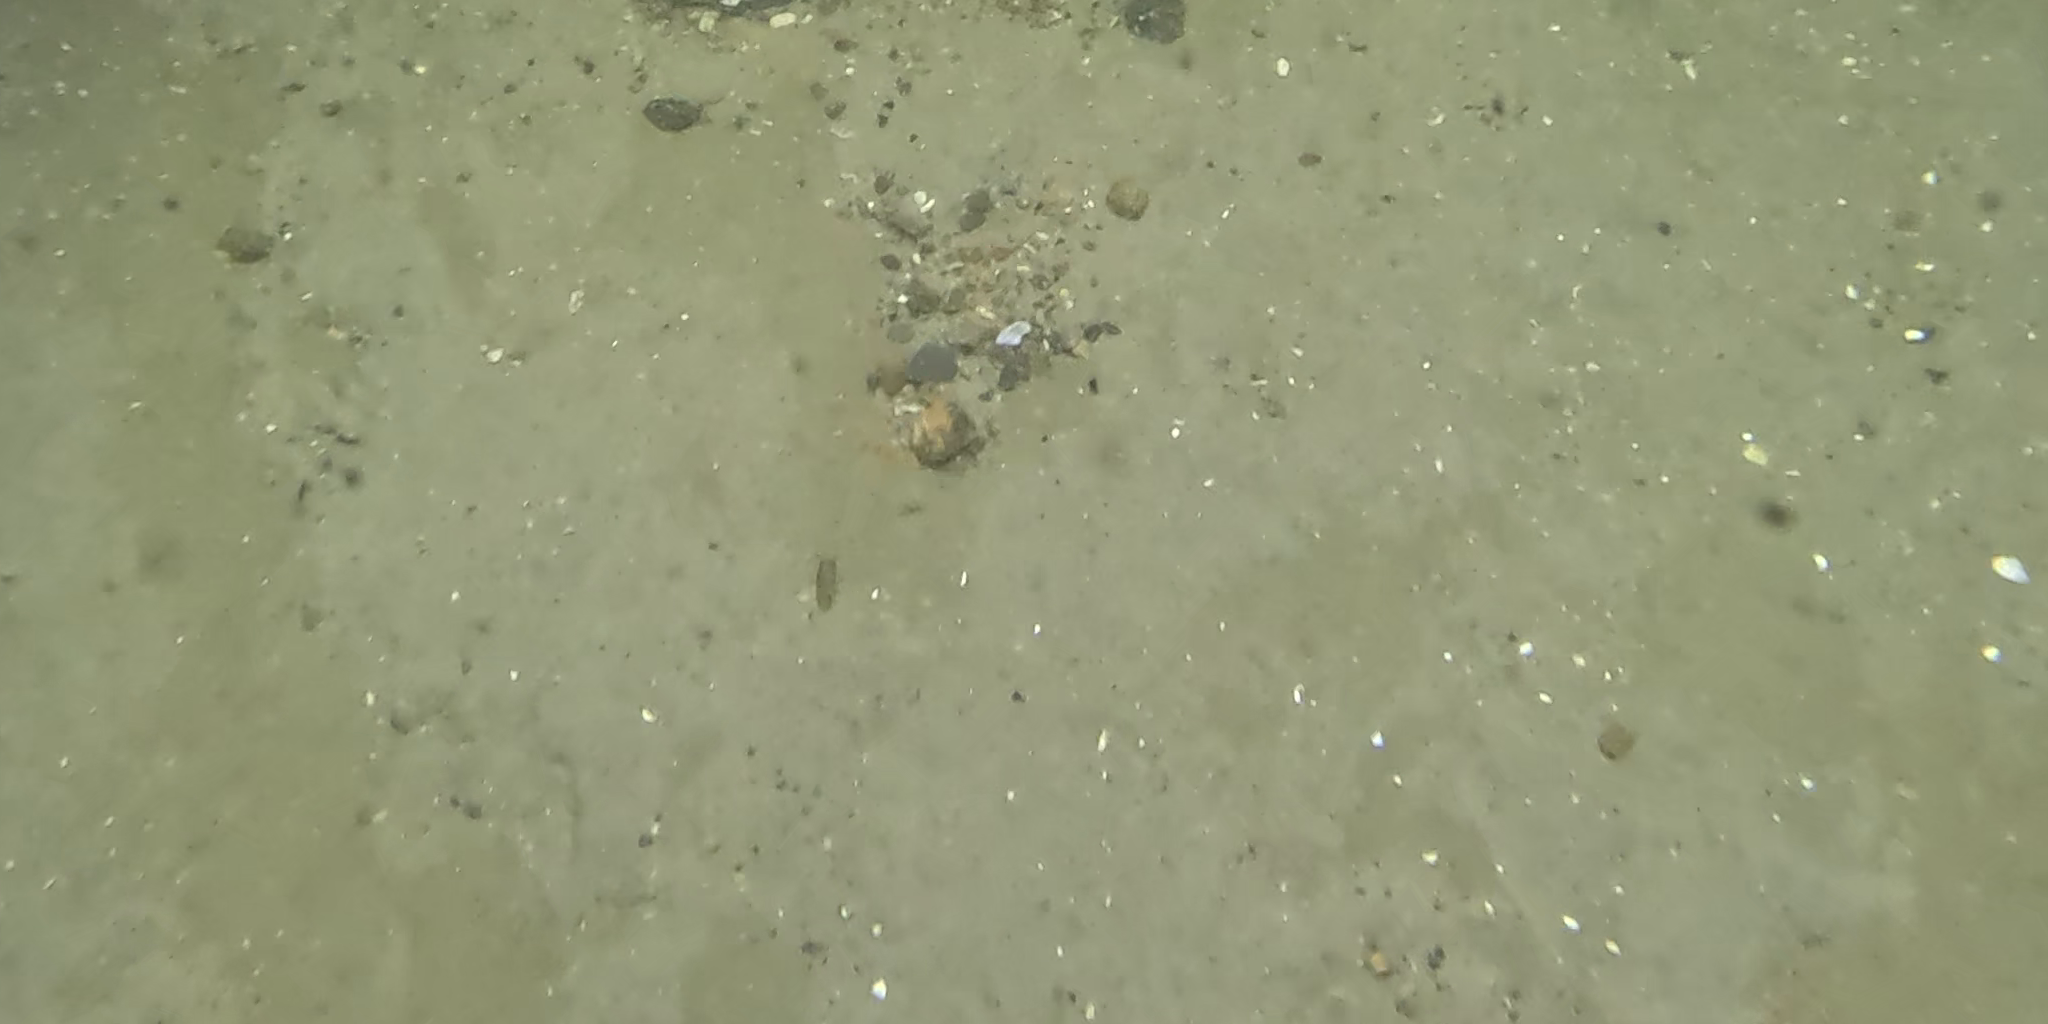
Seabed habitat: sand